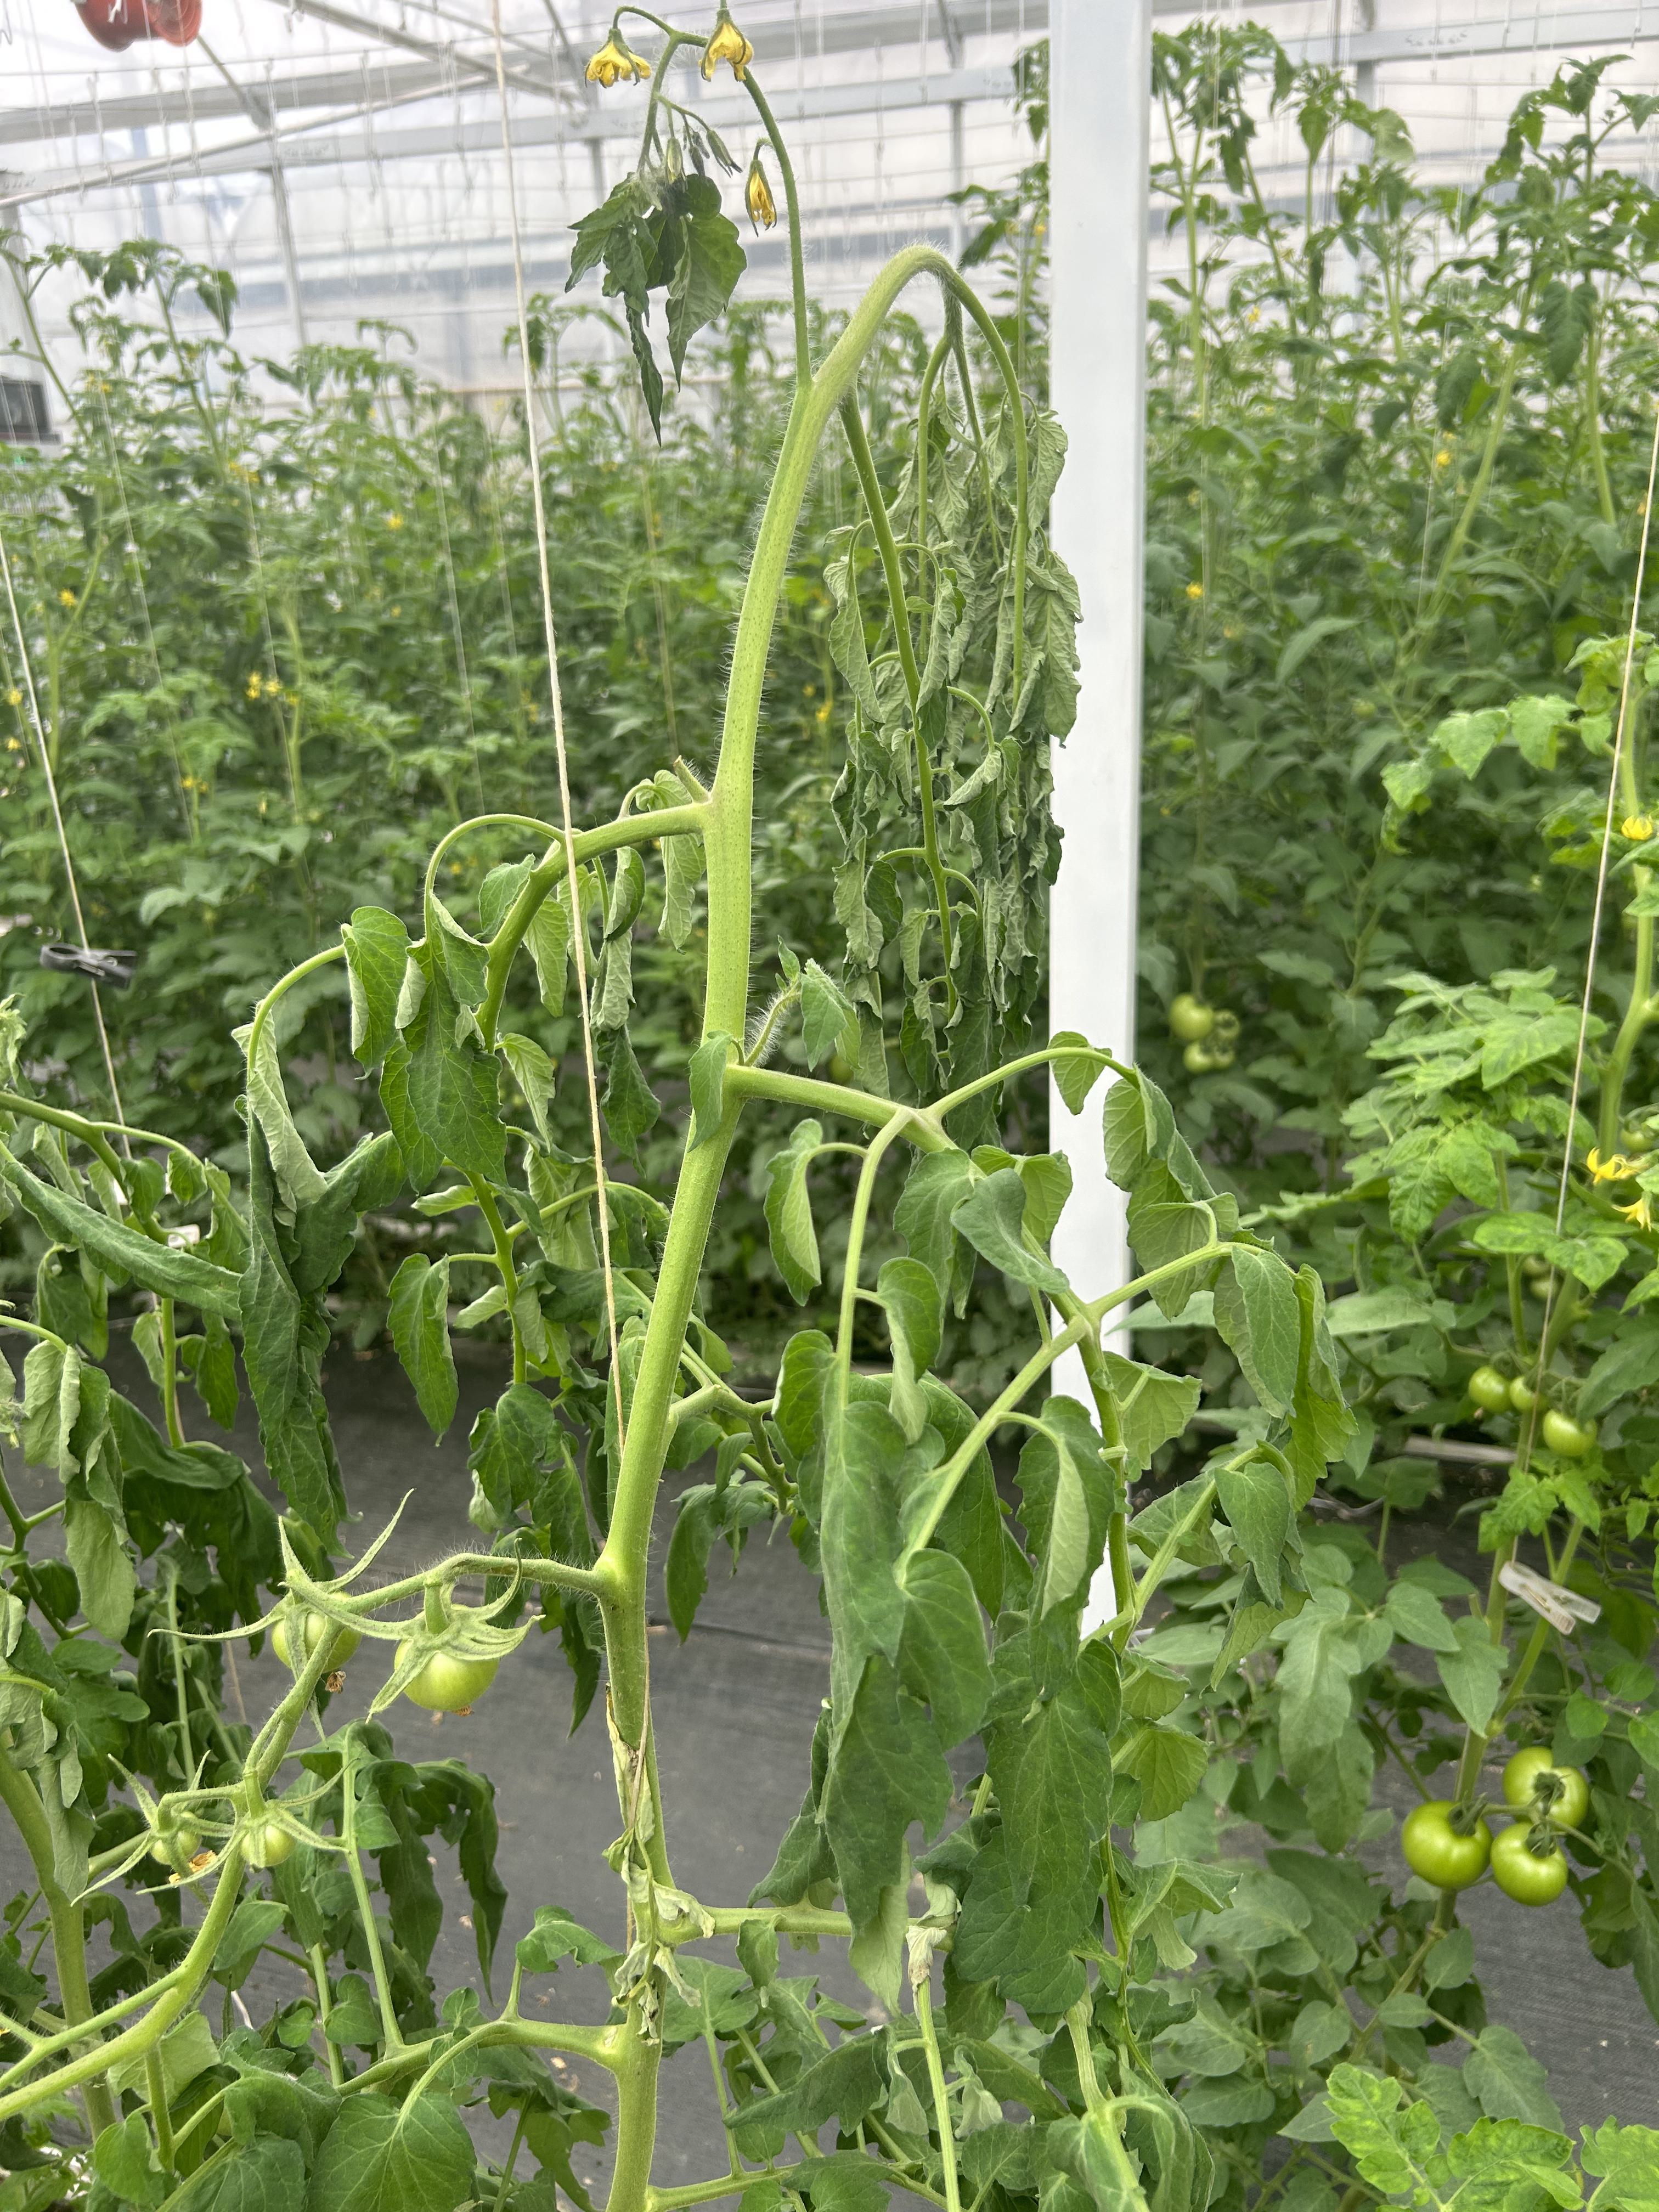
Disease: Wilt